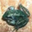
Label: frog